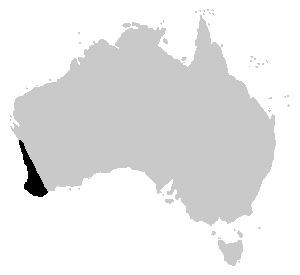
Dryopsophus moorei est une espèce d'amphibiens de la famille des Pelodryadidae.